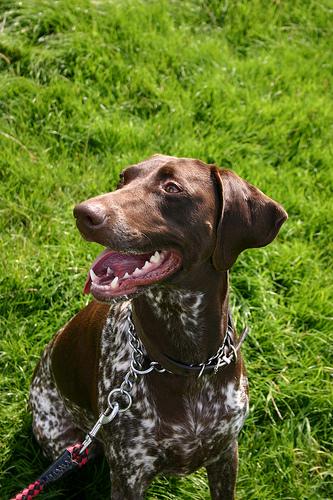
Breed: german shorthaired